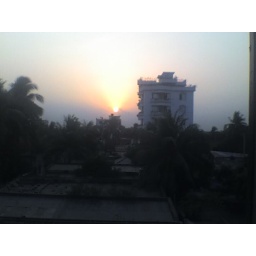
Sunset beside the 3rd colony white house